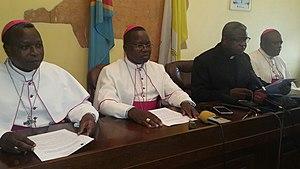
L’abbé Donatien Nshole, secrétaire général adjoint de la Cenco (Conférence nationale épiscopale du Congo), au centre en noir, lors d’un point de presse à Kinshasa, le 2 décembre 2016. (VOA/Top Congo FM)De gauche à droite, Mgr
La Conférence épiscopale nationale du Congo est l'organisation qui rassemble les prélats de la hiérarchie catholique en République démocratique du Congo. Approuvée par le Vatican en 1962, elle fait partie de l'Association des conférences épiscopales d'Afrique centrale et du Symposium des conférences épiscopales d'Afrique et de Madagascar.